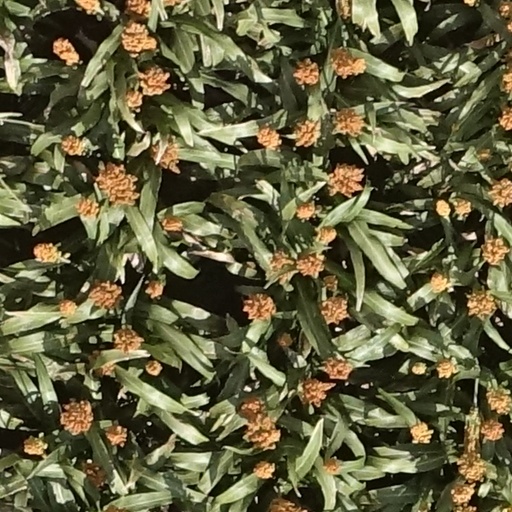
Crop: sorghum